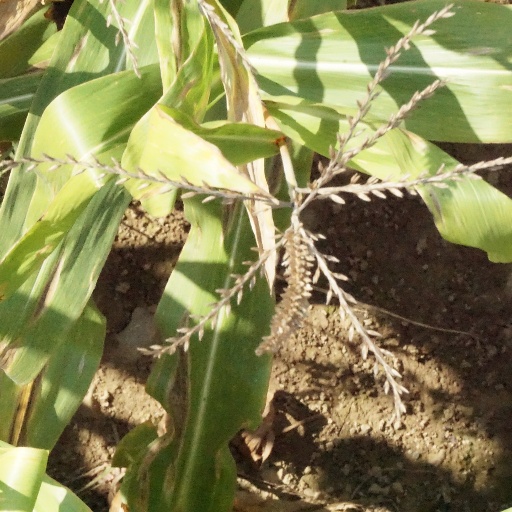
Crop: maize; corn